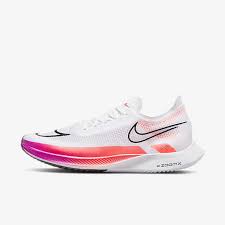
Label: Sneaker